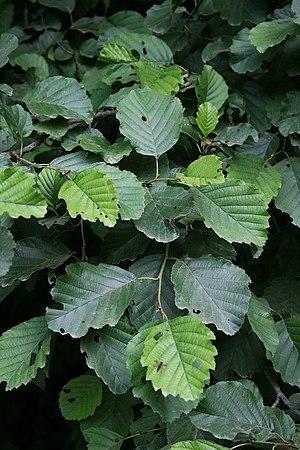
L’aulne glutineux, l’aulne noir, l’aulne poisseux, est un arbre feuillu de la famille des bétulacées, très présent dans la flore indigène de l'Europe. Il est parfois appelé vergne ou verne.